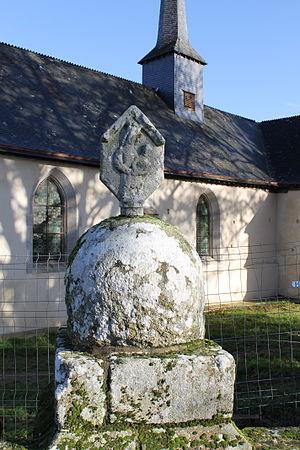
Lec'h de ND du Loc (Saint-Avé)
La Chapelle Saint-Avé-d'en-Bas, dite aussi Notre-Dame-du-Loc, est située place Notre-Dame-du-Loc, à Saint-Avé dans le Morbihan.
Un lec'h est un mégalithe gaulois de forme hémisphérique ou oblongue. On en trouve notamment en Bretagne, dans le Massif central et le Maine. Il s'en trouve aussi en Angleterre, au Pays de Galles.